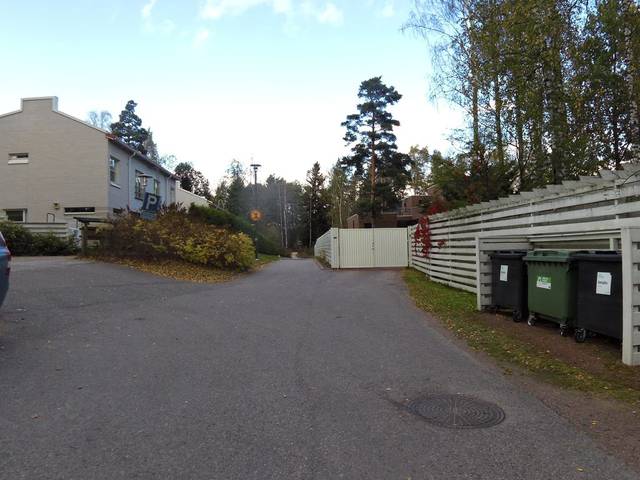
Region: Finland
Coordinates: 60.147, 24.739